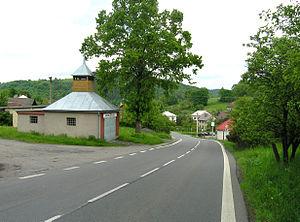
Pozděchov est une commune du district de Vsetín, dans la région de Zlín, en Tchéquie. Sa population s'élevait à 595 habitants en 2018.